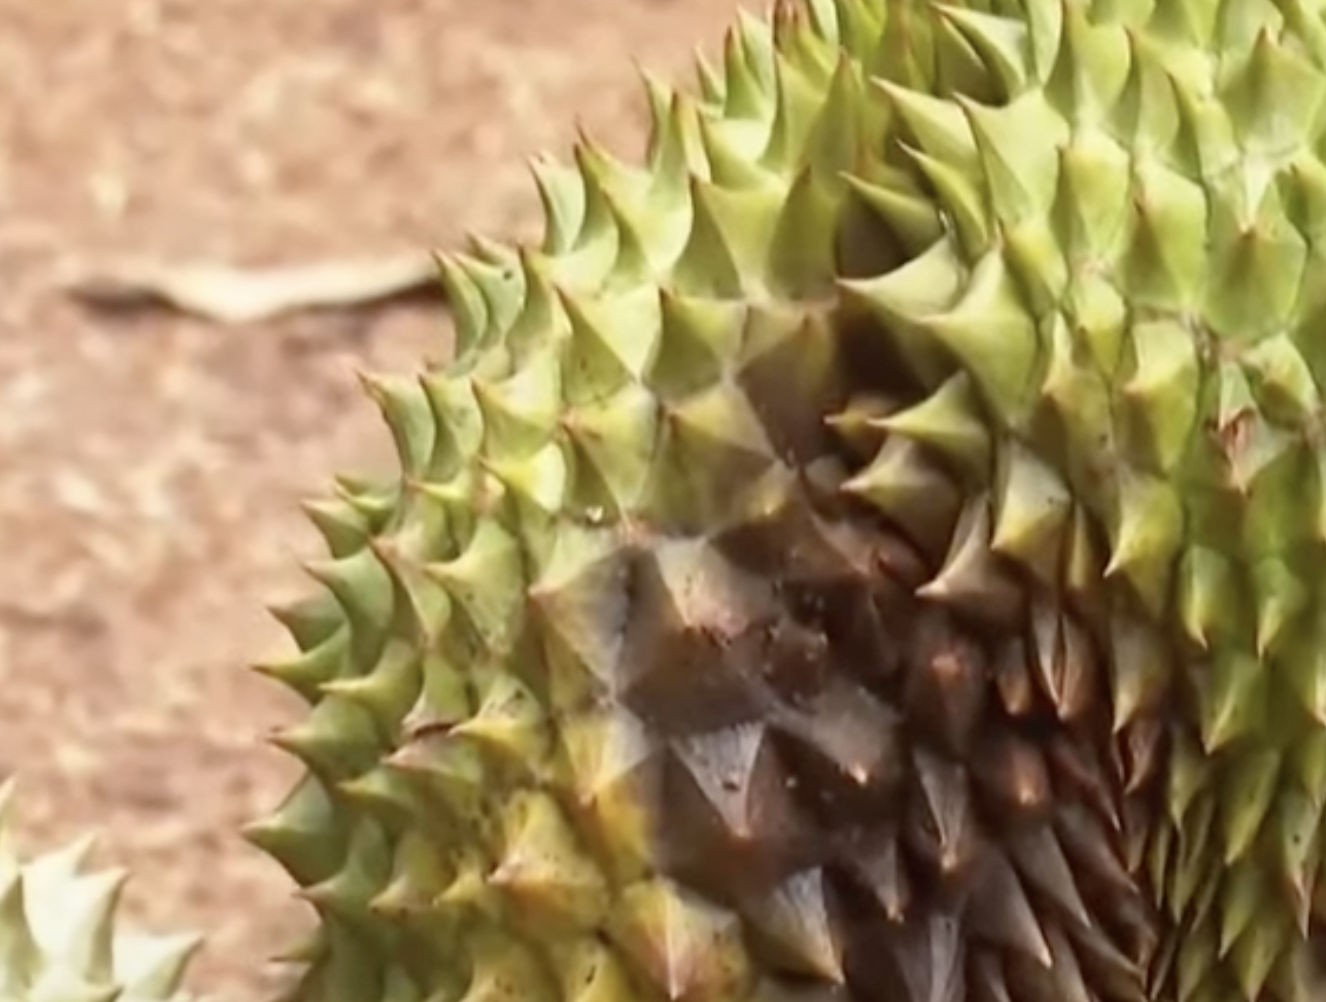
Label: fruit_rot